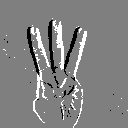
ASL letter: w